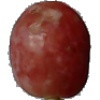
Label: Grape Pink 1